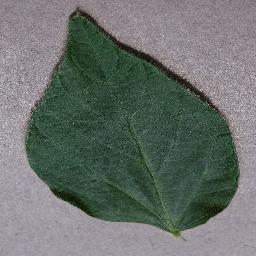
Label: Soybean___healthy